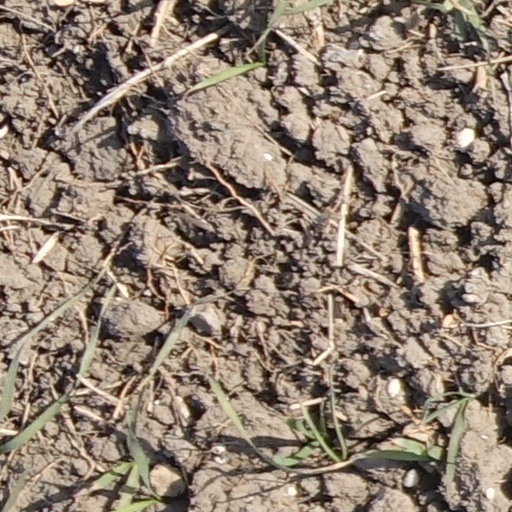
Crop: wheat